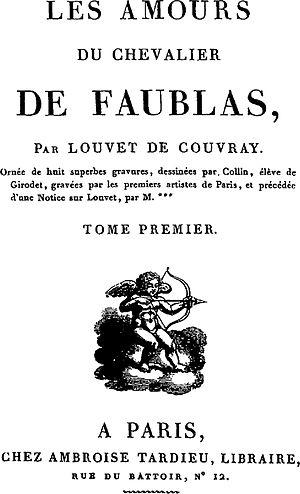
Jean-Baptiste Louvet, dit Louvet de Couvray, ou de Couvrai, est un écrivain et un homme politique français, né le 12 juin 1760 à Paris, où il est mort le 25 août 1797.
Les Amours du chevalier de Faublas sont un roman-mémoires publié en trois parties de 1787 à 1790 par Jean-Baptiste Louvet de Couvray chez Ambroise Tardieu à Paris.